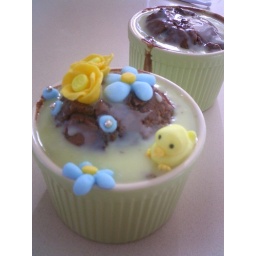
smothered it with white chocolate ganache....placed a ducky in to swim about and molded flowers to make it pretty!